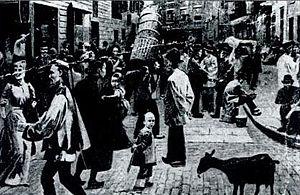
Chinatown est un quartier chinois situé dans le sud de l'arrondissement de Manhattan, à New York. À l'exemple d'autres Chinatowns, celui de New York constitue une enclave ethnique peuplée majoritairement de Sino-Américains. Depuis quelques années, la communauté chinoise du quartier de Flushing, dans l'arrondissement de Queens, moins connue, est devenue plus nombreuse.